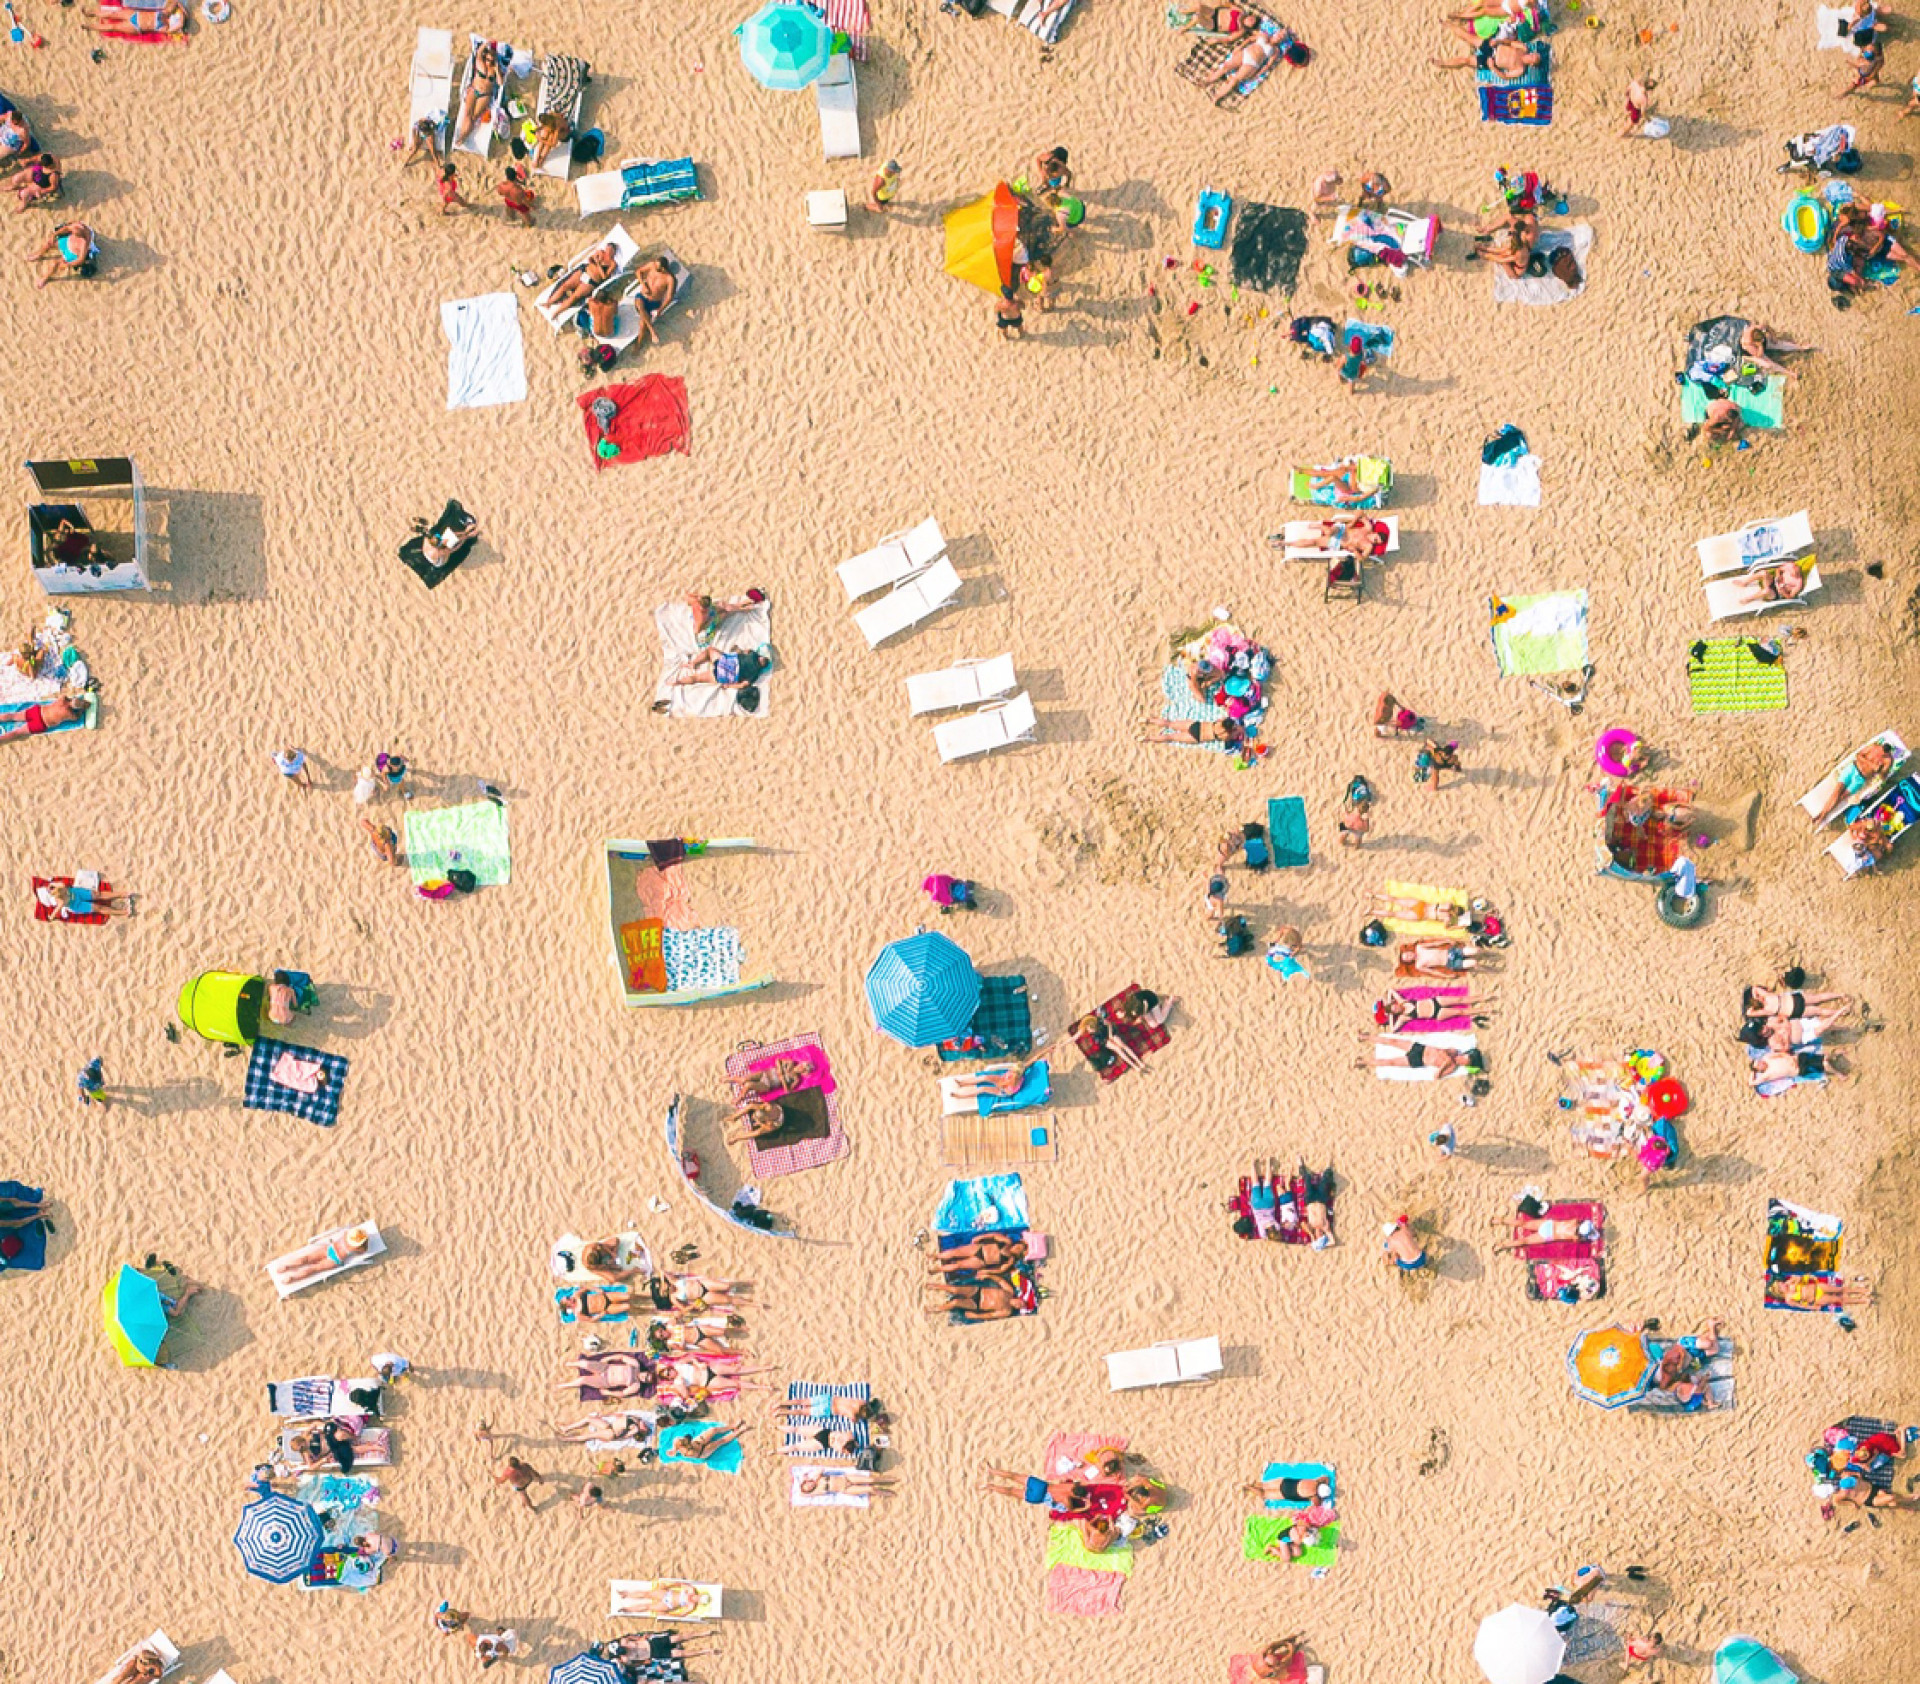
beach, landscape, sand